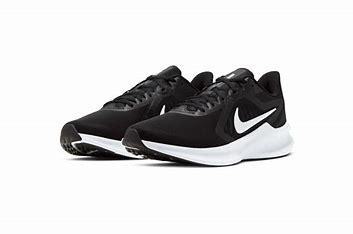
Brand: Nike
Model: Downshifter 10